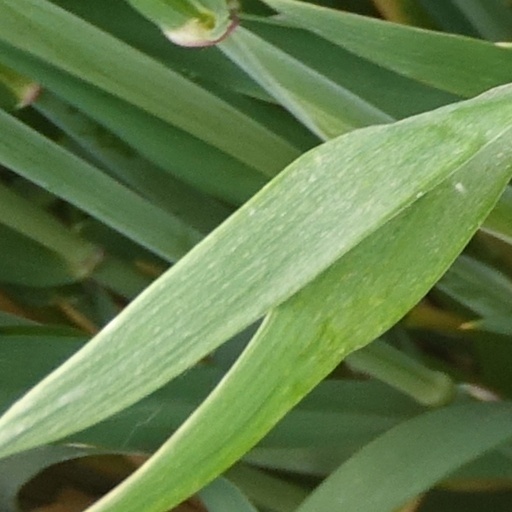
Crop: wheat